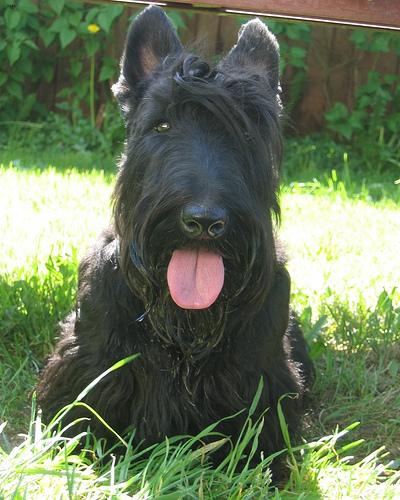
Breed: scottish terrier